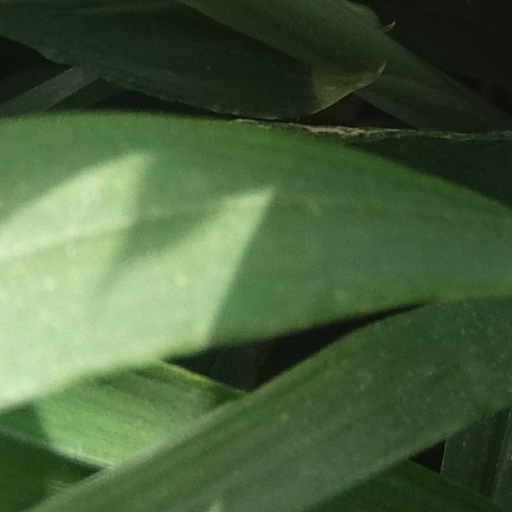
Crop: wheat